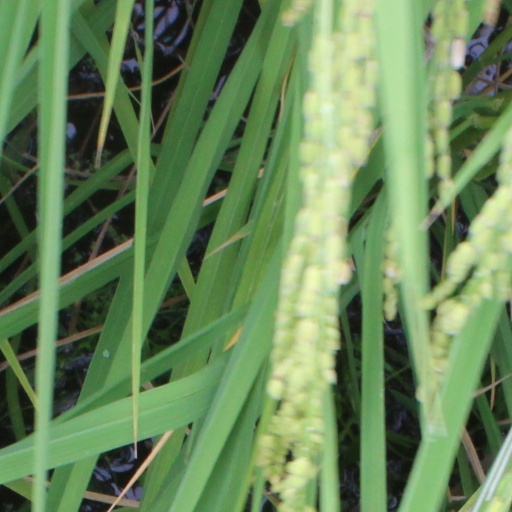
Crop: rice